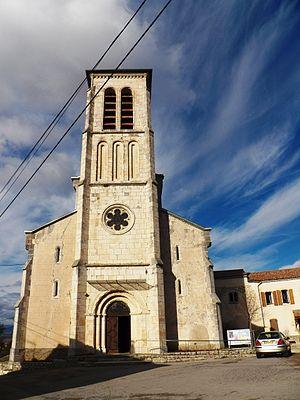
Eglise de Grospierres construite au XIXème siècle sur l'emplaçement d'une église du XIIème.
Grospierres est une commune française située dans le département de l'Ardèche en région Auvergne-Rhône-Alpes.